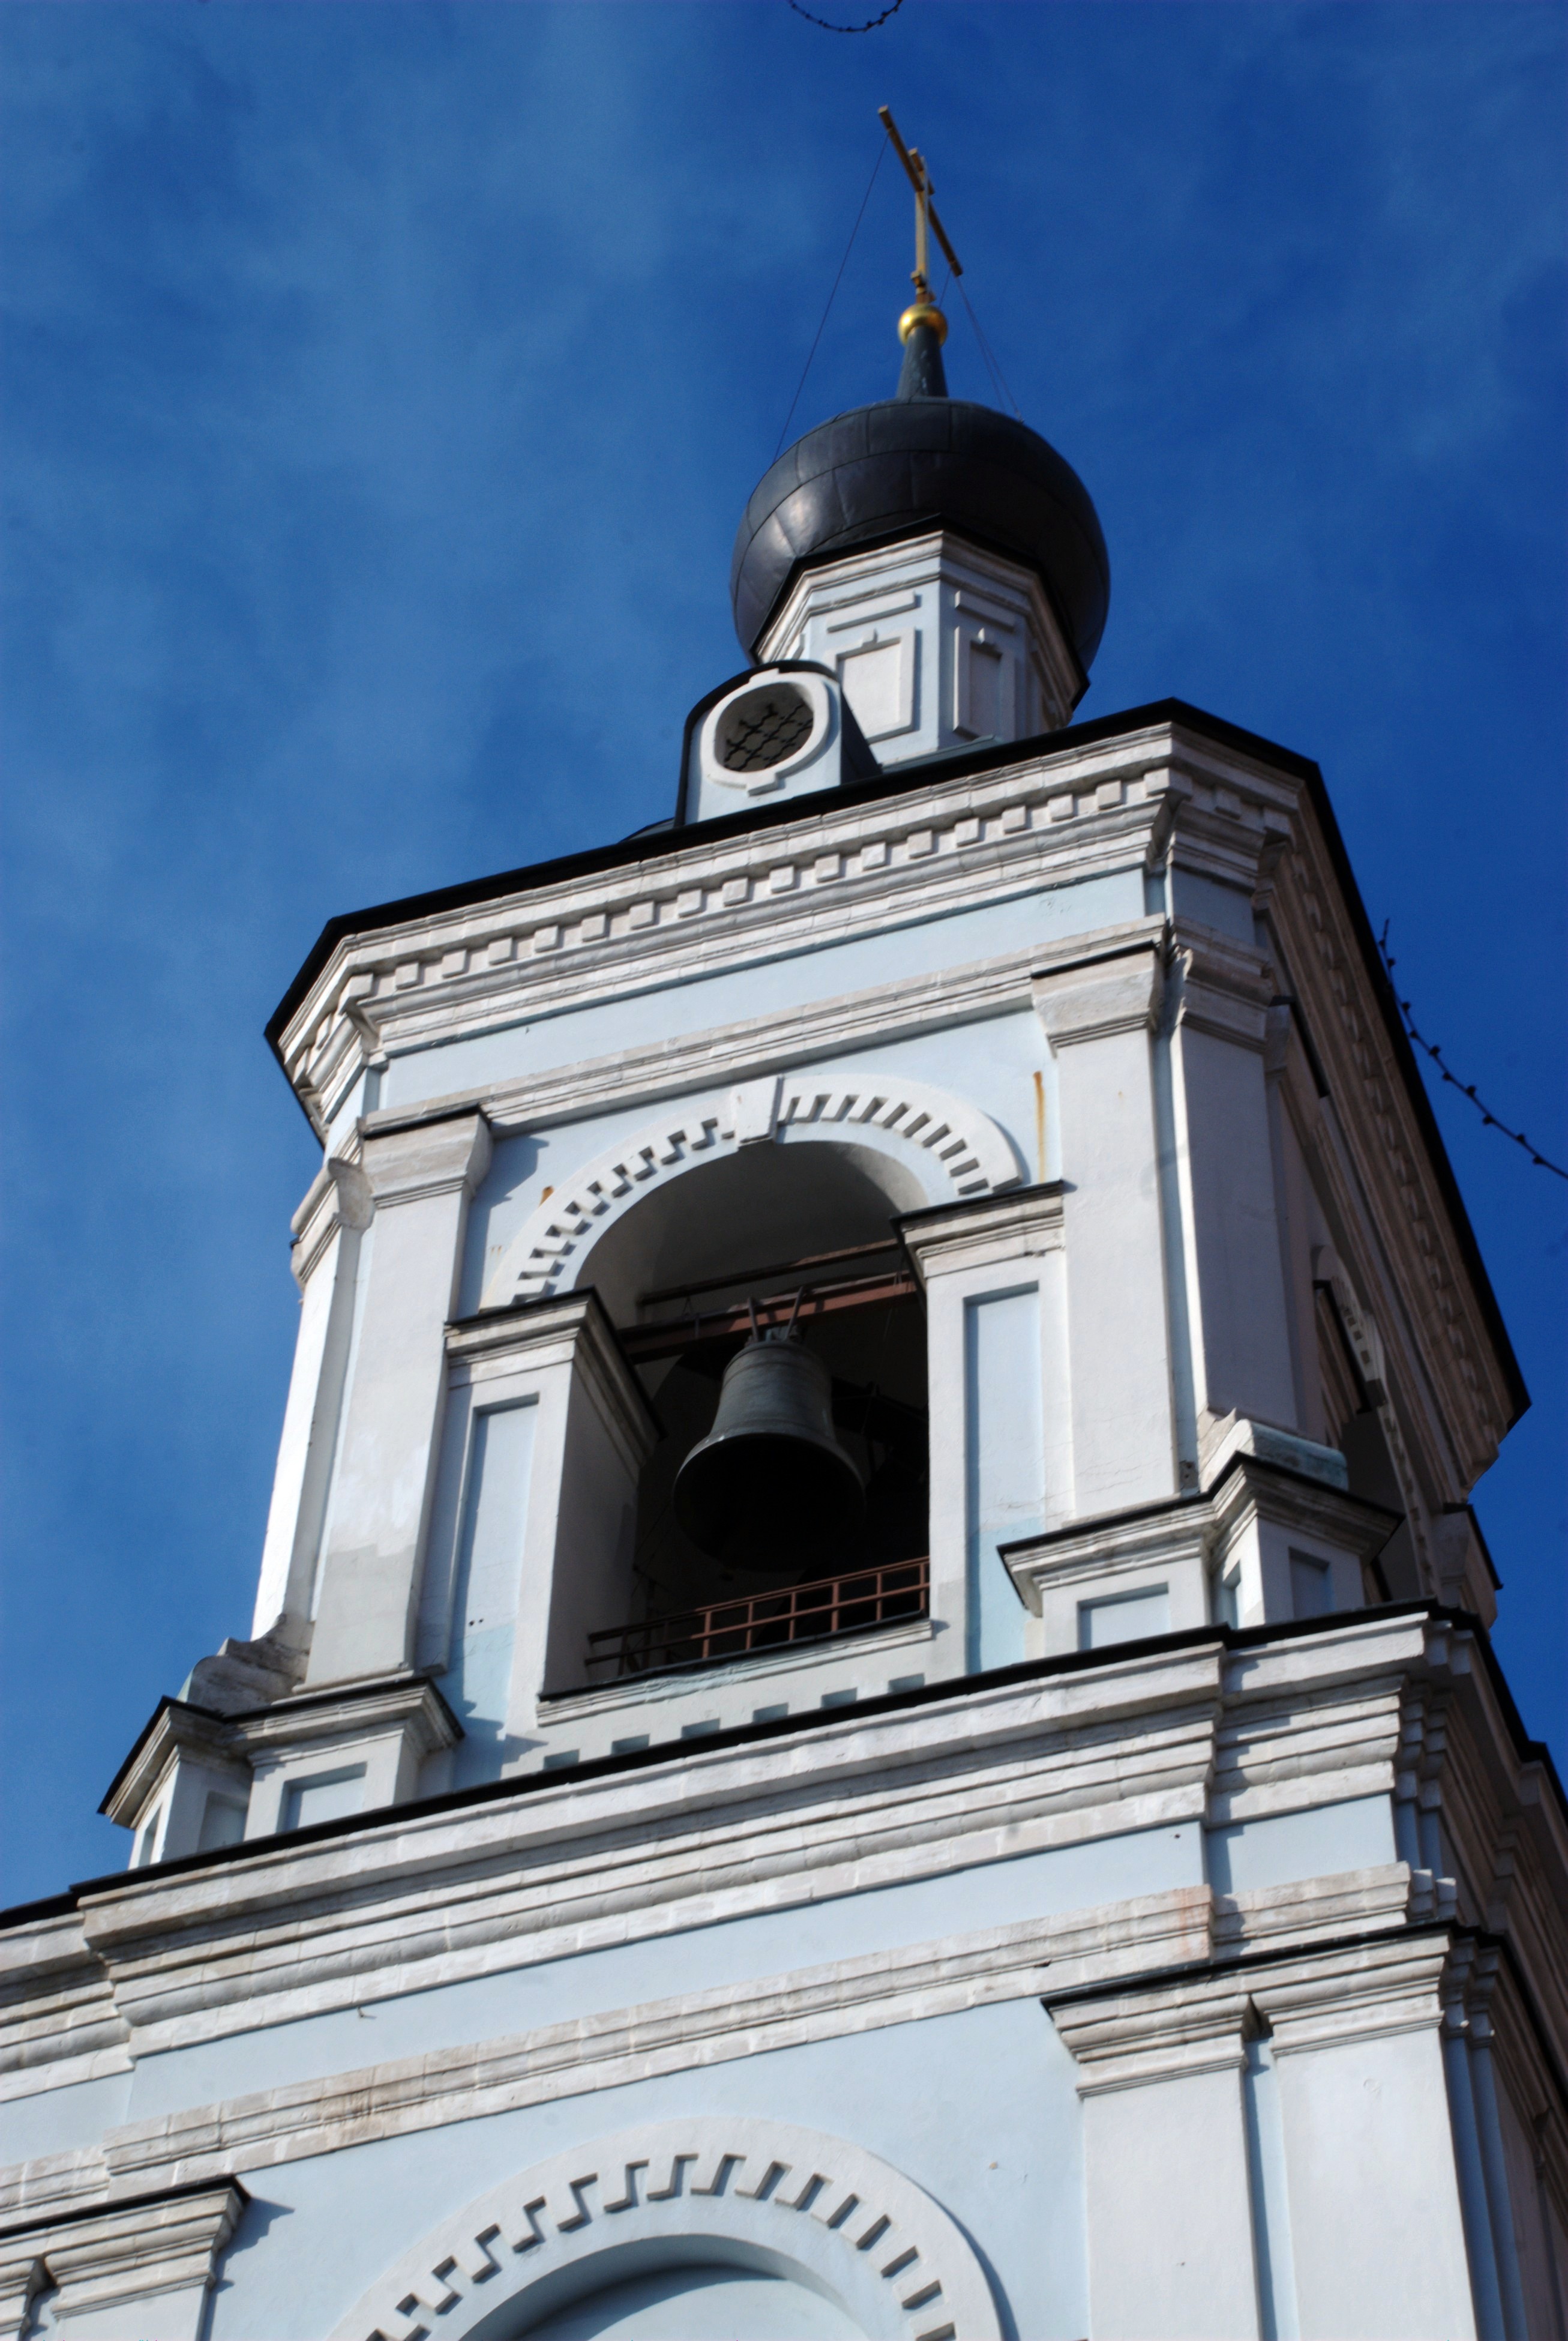
architecture, building, city, monument, cityscape, statue, tower, landmark, facade, blue, church, chapel, nikon, place of worship, clock tower, church bell, bell tower, cool image, steeple, moscow, dome, russia, d80, cityscapes, moskau, nikond80, moscou, zamoskvorechie